Agra

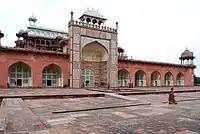
Tomb of Akbar the Great

The golden age of the city began with the Mughals. Agra was the foremost city of the subcontinent and the capital of the Mughal Empire until 1658, when Aurangzeb shifted the entire court to Delhi.